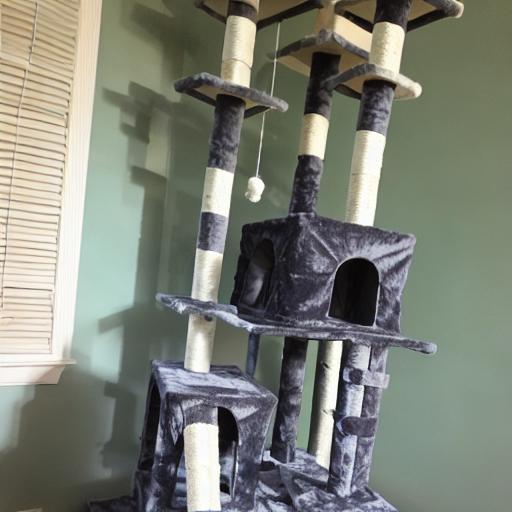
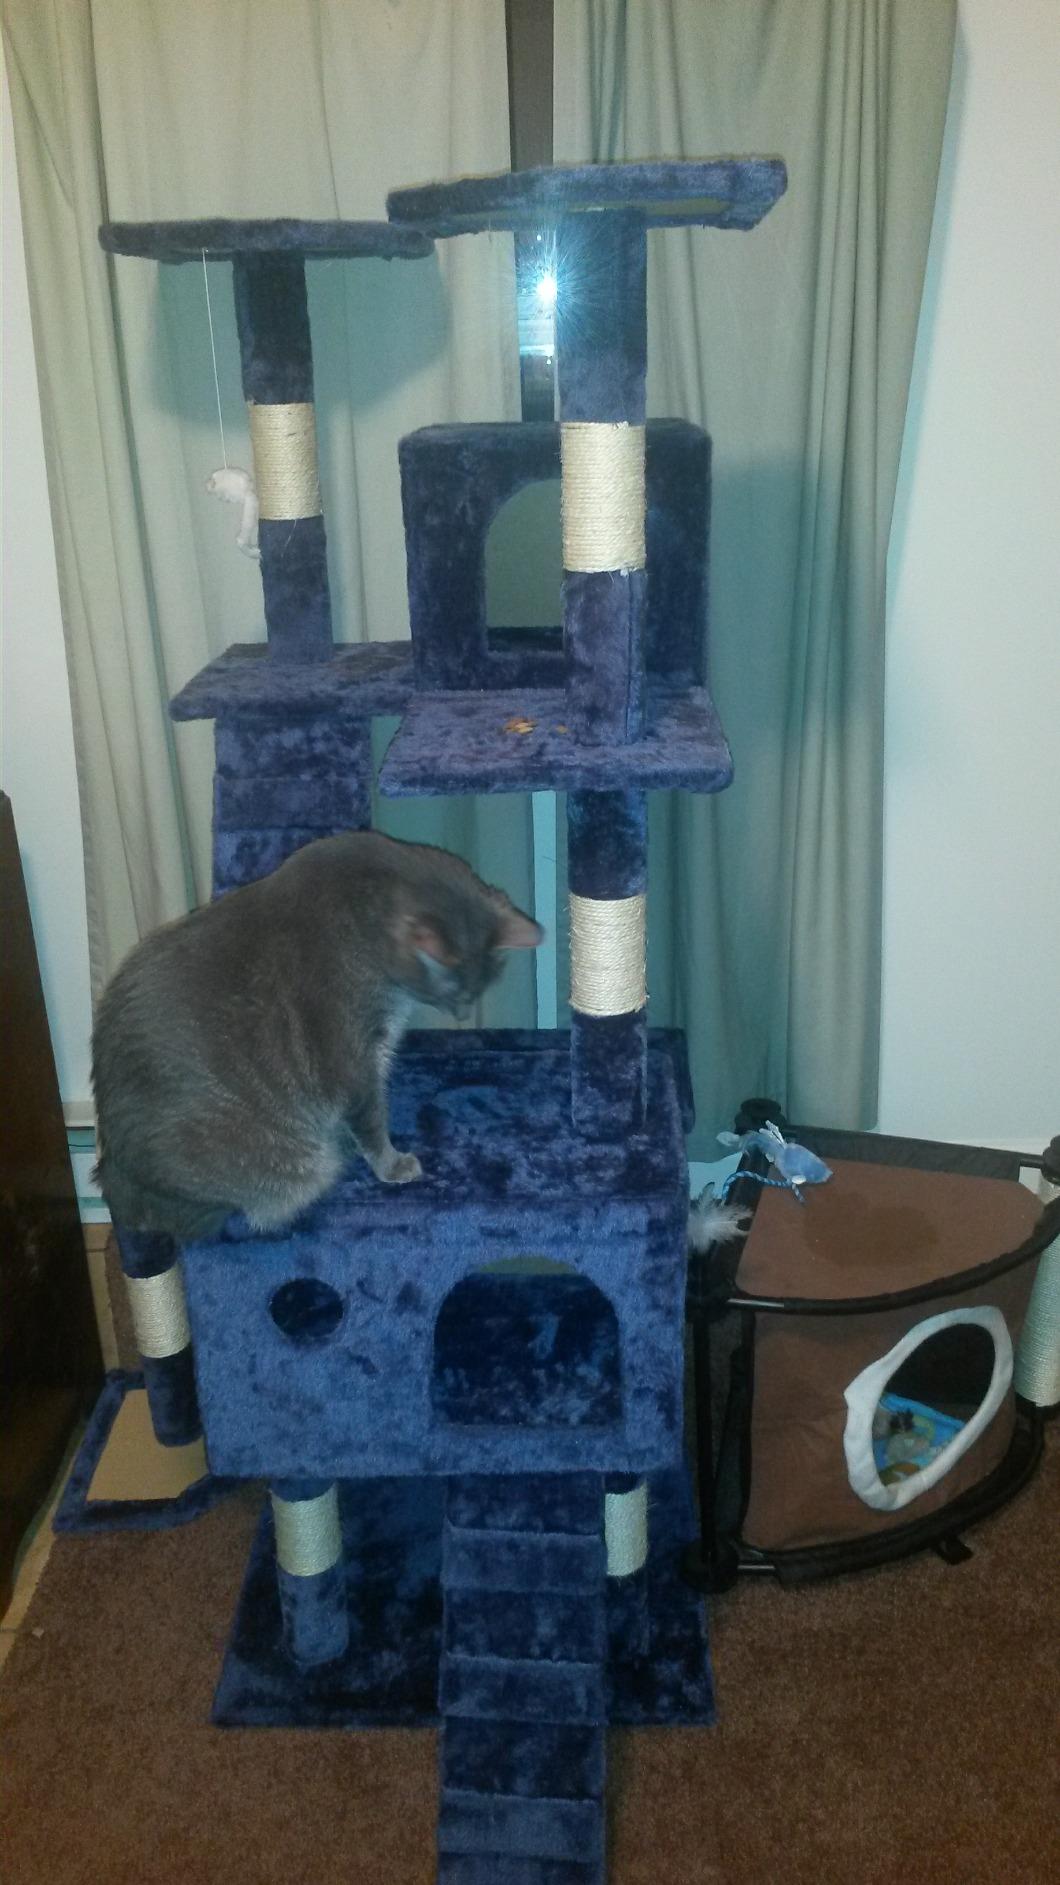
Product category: items_cat tree
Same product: no